Council of Trent

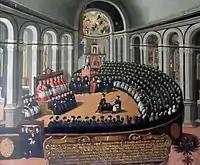
Council of Trent, painting in the Museo del Palazzo del Buonconsiglio, Trento

The Council of Trent, held between 1545 and 1563 in Trent (or Trento), now in northern Italy, was the 19th ecumenical council of the Catholic Church. Prompted by the Protestant Reformation at the time, it has been described as the "most impressive embodiment of the ideals of the Counter-Reformation." It was the last time a Catholic ecumenical council was organized outside the city of Rome, & the second time to be convened in the territory of the Holy Roman Empire (the first being the Council of Constance).